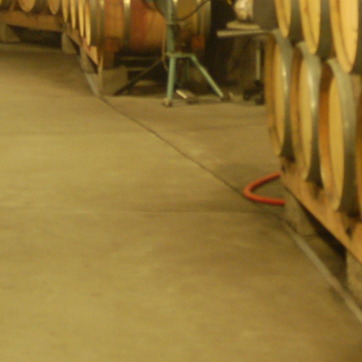
Material: stone